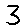
Label: 3